Tatra Volunteer Search and Rescue

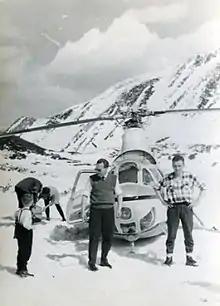
TOPR Rescuers operating an SM-1 helicopter

The initial project launch of the mountain rescue association began in 1908. The death of a Polish composer Mieczysław Karłowicz by avalanche hastened the creation of the organization, which was ultimately registered on 29 October 1909 in Lwów, Poland. under its current name with Kazimierz Dłuski as the president and Mariusz Zaruski as the director. The TOPR headquarters, Dworzec Tatrzański, are located in Zakopane.